Asa Dogura

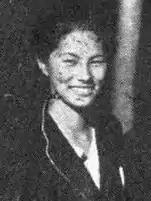
Asa Dogura in 1932

was a Japanese sprinter. She competed in the women's 100 metres at the 1932 Summer Olympics. She later married Olympic gold medallist Naoto Tajima. She died on 20 April 2008 in Kamakura.